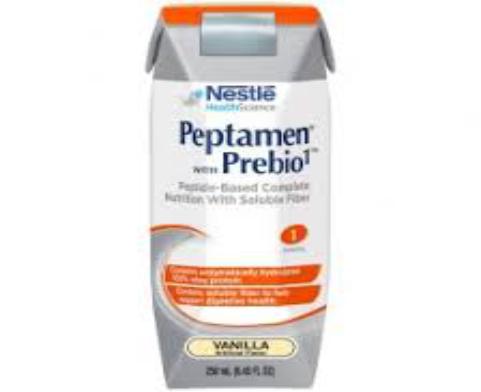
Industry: Food